Scouterna

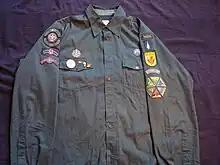
The current uniform of Scouterna was introduced in 2007.

Scouterna is divided in five age groups. Most local units cater for all age groups; some districts organise the Rover Scouts in separate regional units.